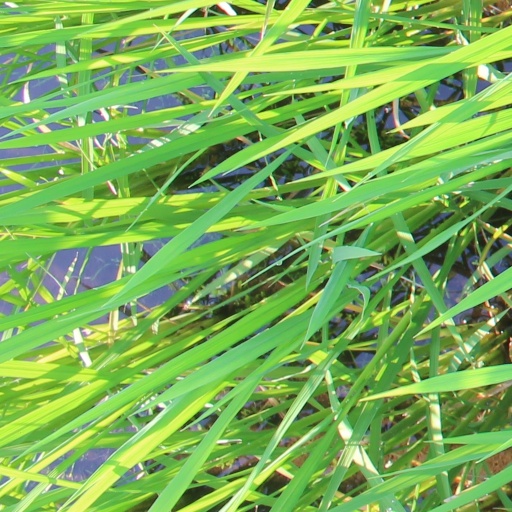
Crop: rice